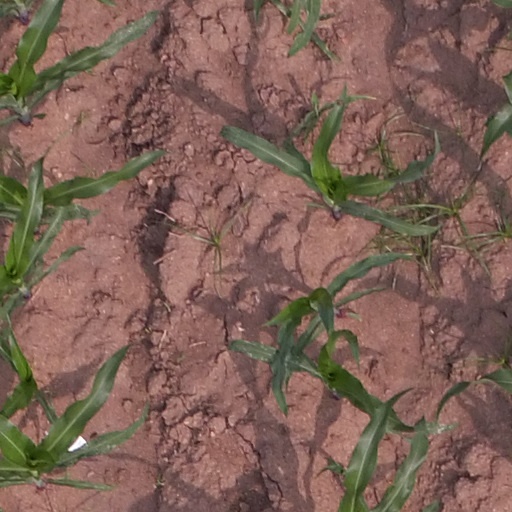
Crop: maize; corn